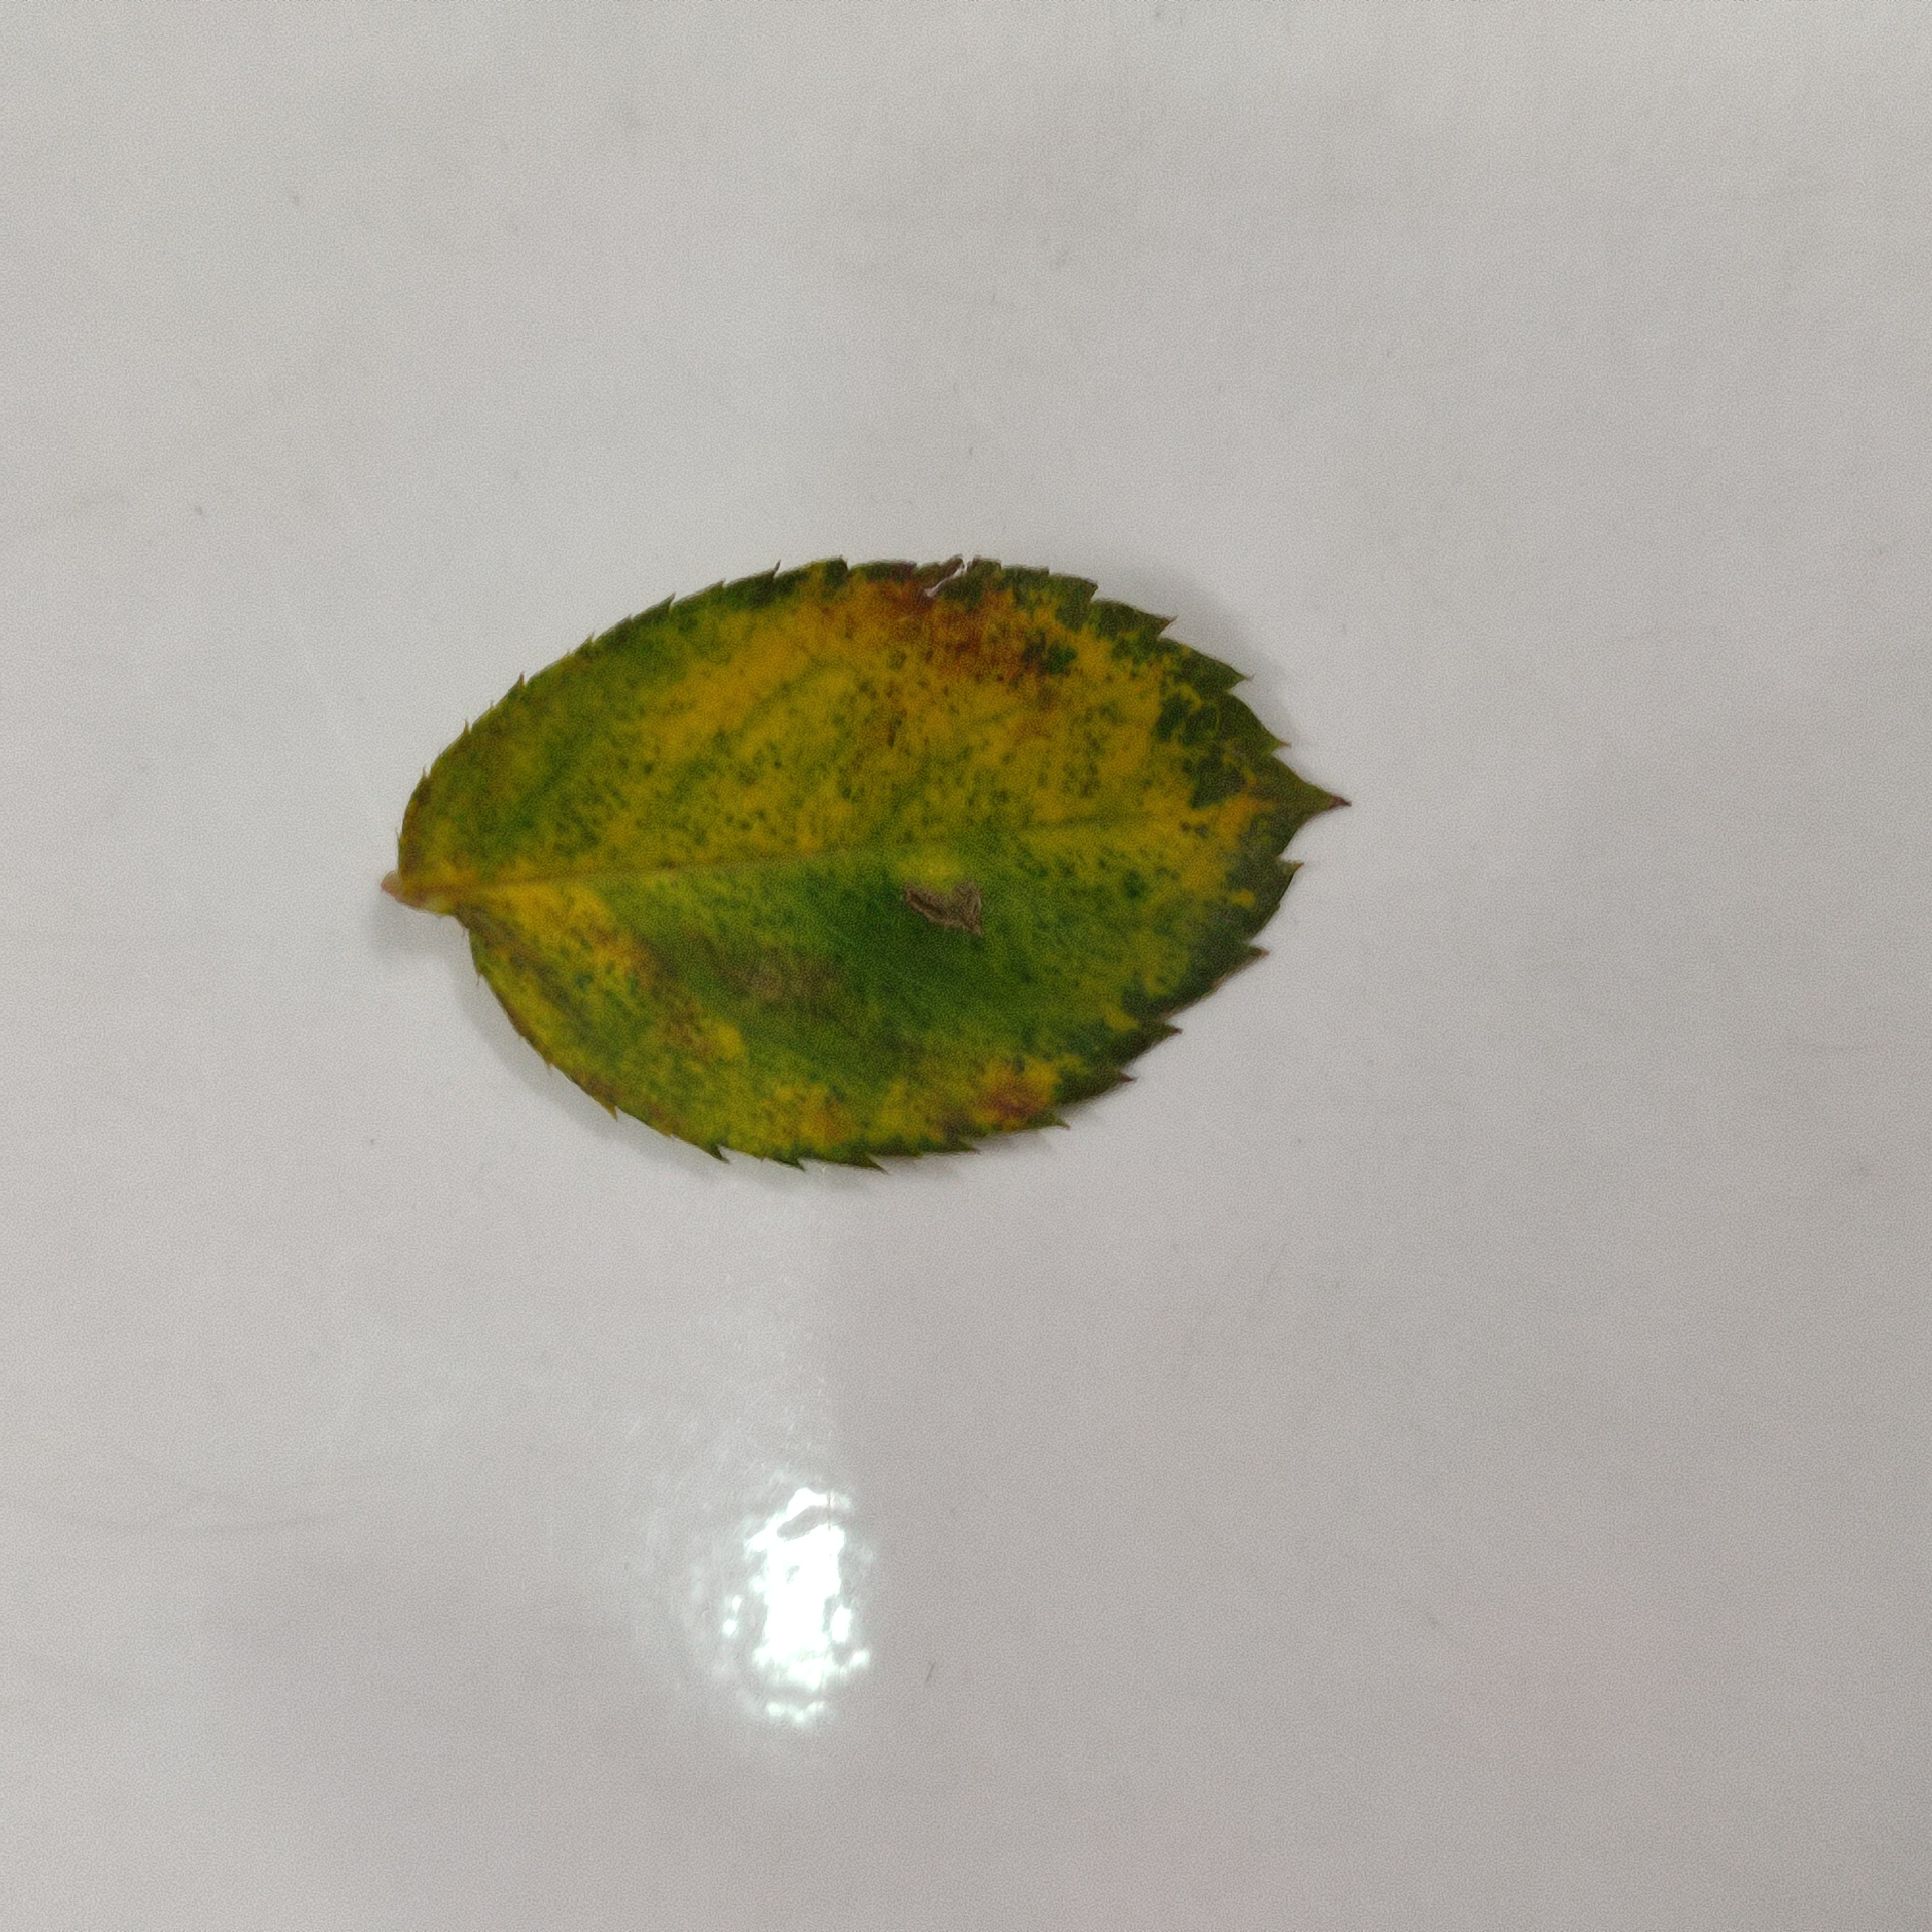
Label: Yellow Mosaic Virus